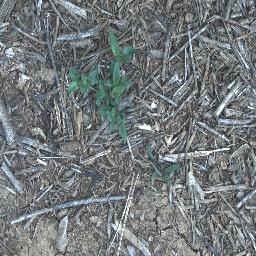
Label: negative